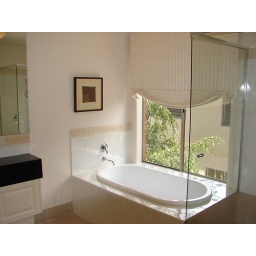
Bath tub in a bathroom of 1st floor